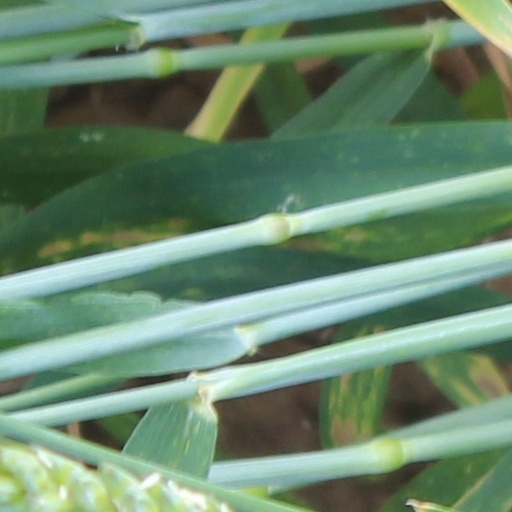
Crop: wheat